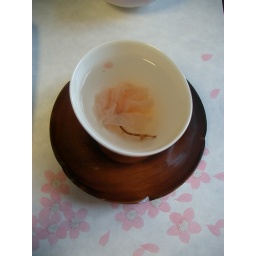
The flower is dried and salted. Then hot water is poured over it.